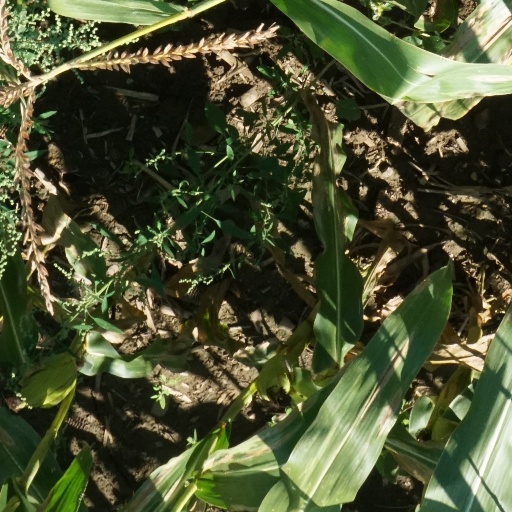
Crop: maize; corn